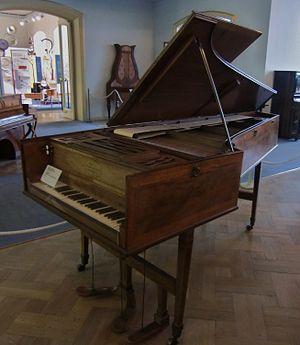
Combiné ""clavecin-piano"" par Joseph Merlin (Londres, 1780) - Munich, Deutsches Museum"